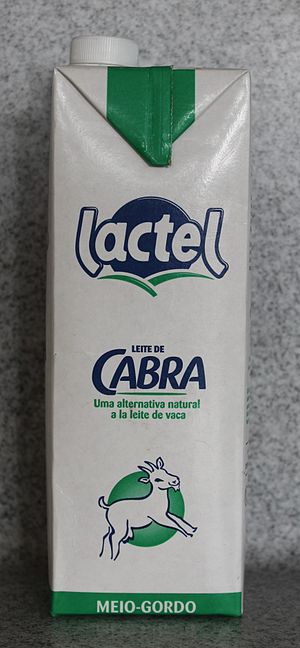
Gedemælk / Produktion
Spansk mælkekarton med gedemælk 2014.
Gedemælk er mælk fra geder. Malkegeder blev domesticeret for omkring 10.000 år siden og har siden været en central del i husdyrbrug over store dele af verden. Geder producerede i 2008 2,2 % af verdens mælkeproduktion. Men det forventes at produktionen er endnu højere, eftersom der er stor hjemmeproduktion, særligt i udviklingslandene, som ikke er med i statistikken. Gedemælk drikkes frisk, men bliver primært benyttes til fremstilling af ost. Surmælksprodukter, is og smør bliver også produceret i mindre skala.